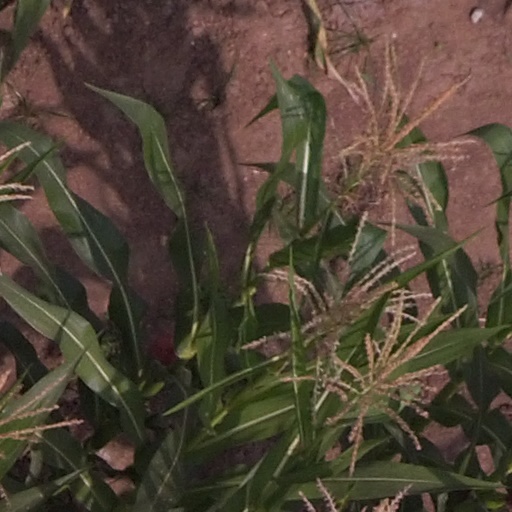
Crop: maize; corn